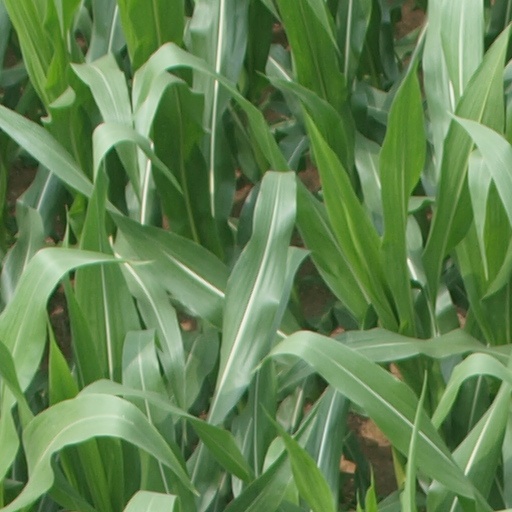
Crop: maize; corn